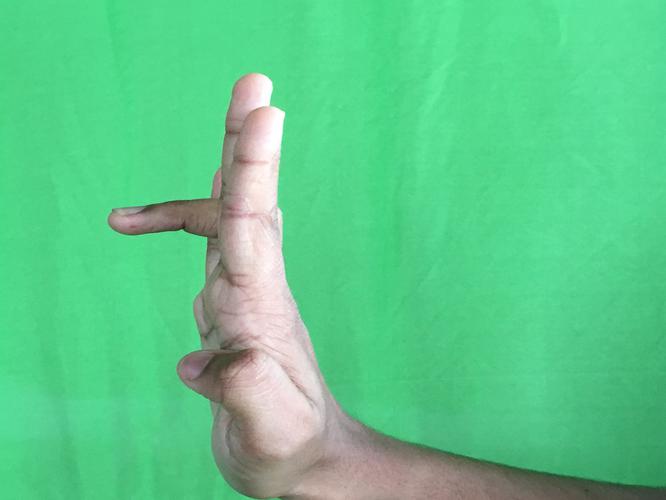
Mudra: Tripathaka
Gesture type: single_hand